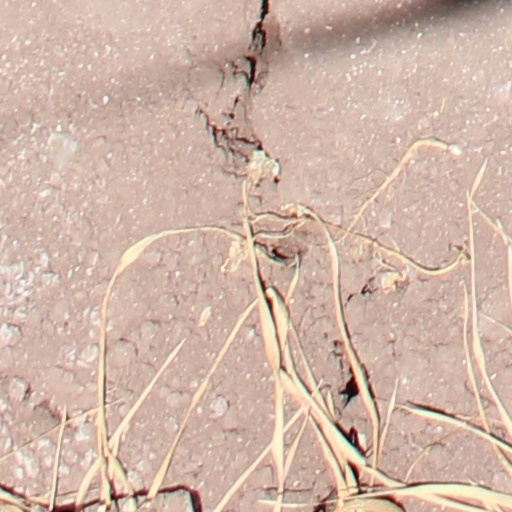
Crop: wheat